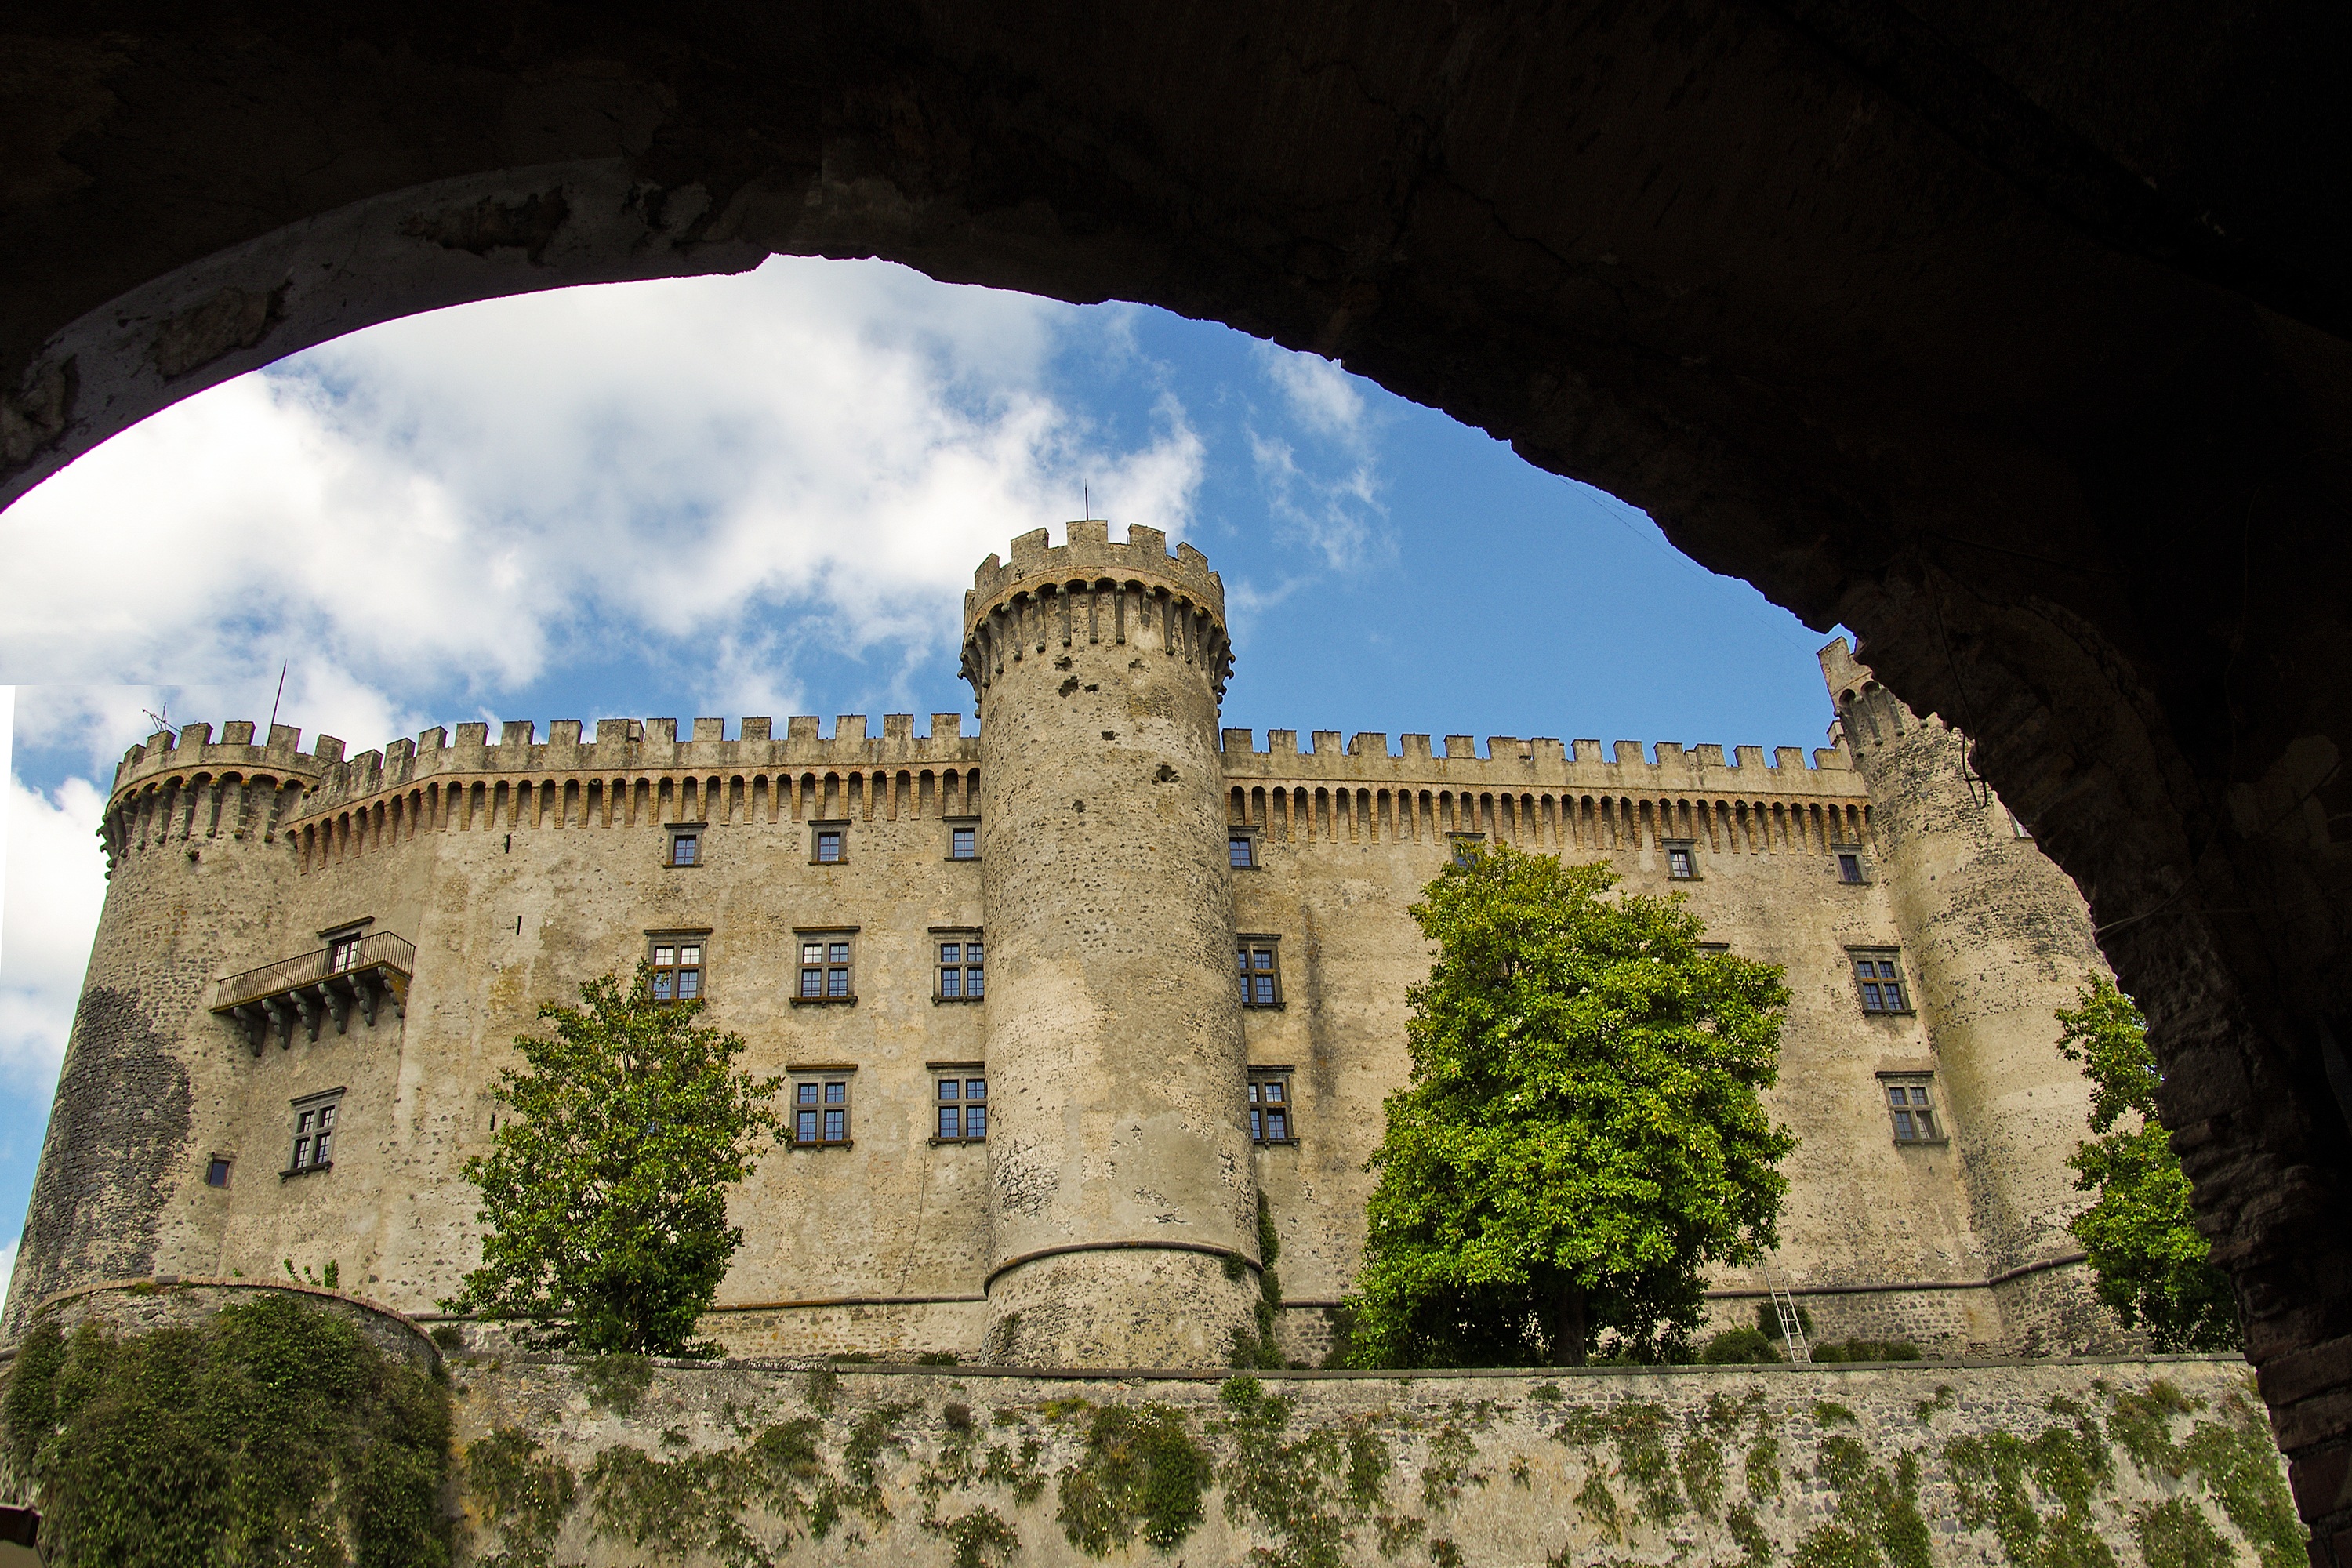
landscape, building, chateau, castle, italy, fortification, rome, ruins, monastery, history, abbey, middle ages, lazio, historic village, bracciano, historic site, ancient history